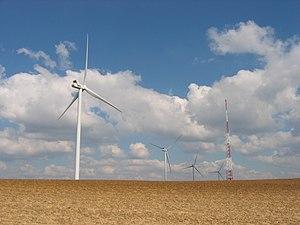
avril 2015 éoliennes du Thour, parc de la Motelle, Ardennes, France
Le Thour est une commune française, située dans le département des Ardennes en région Grand Est.